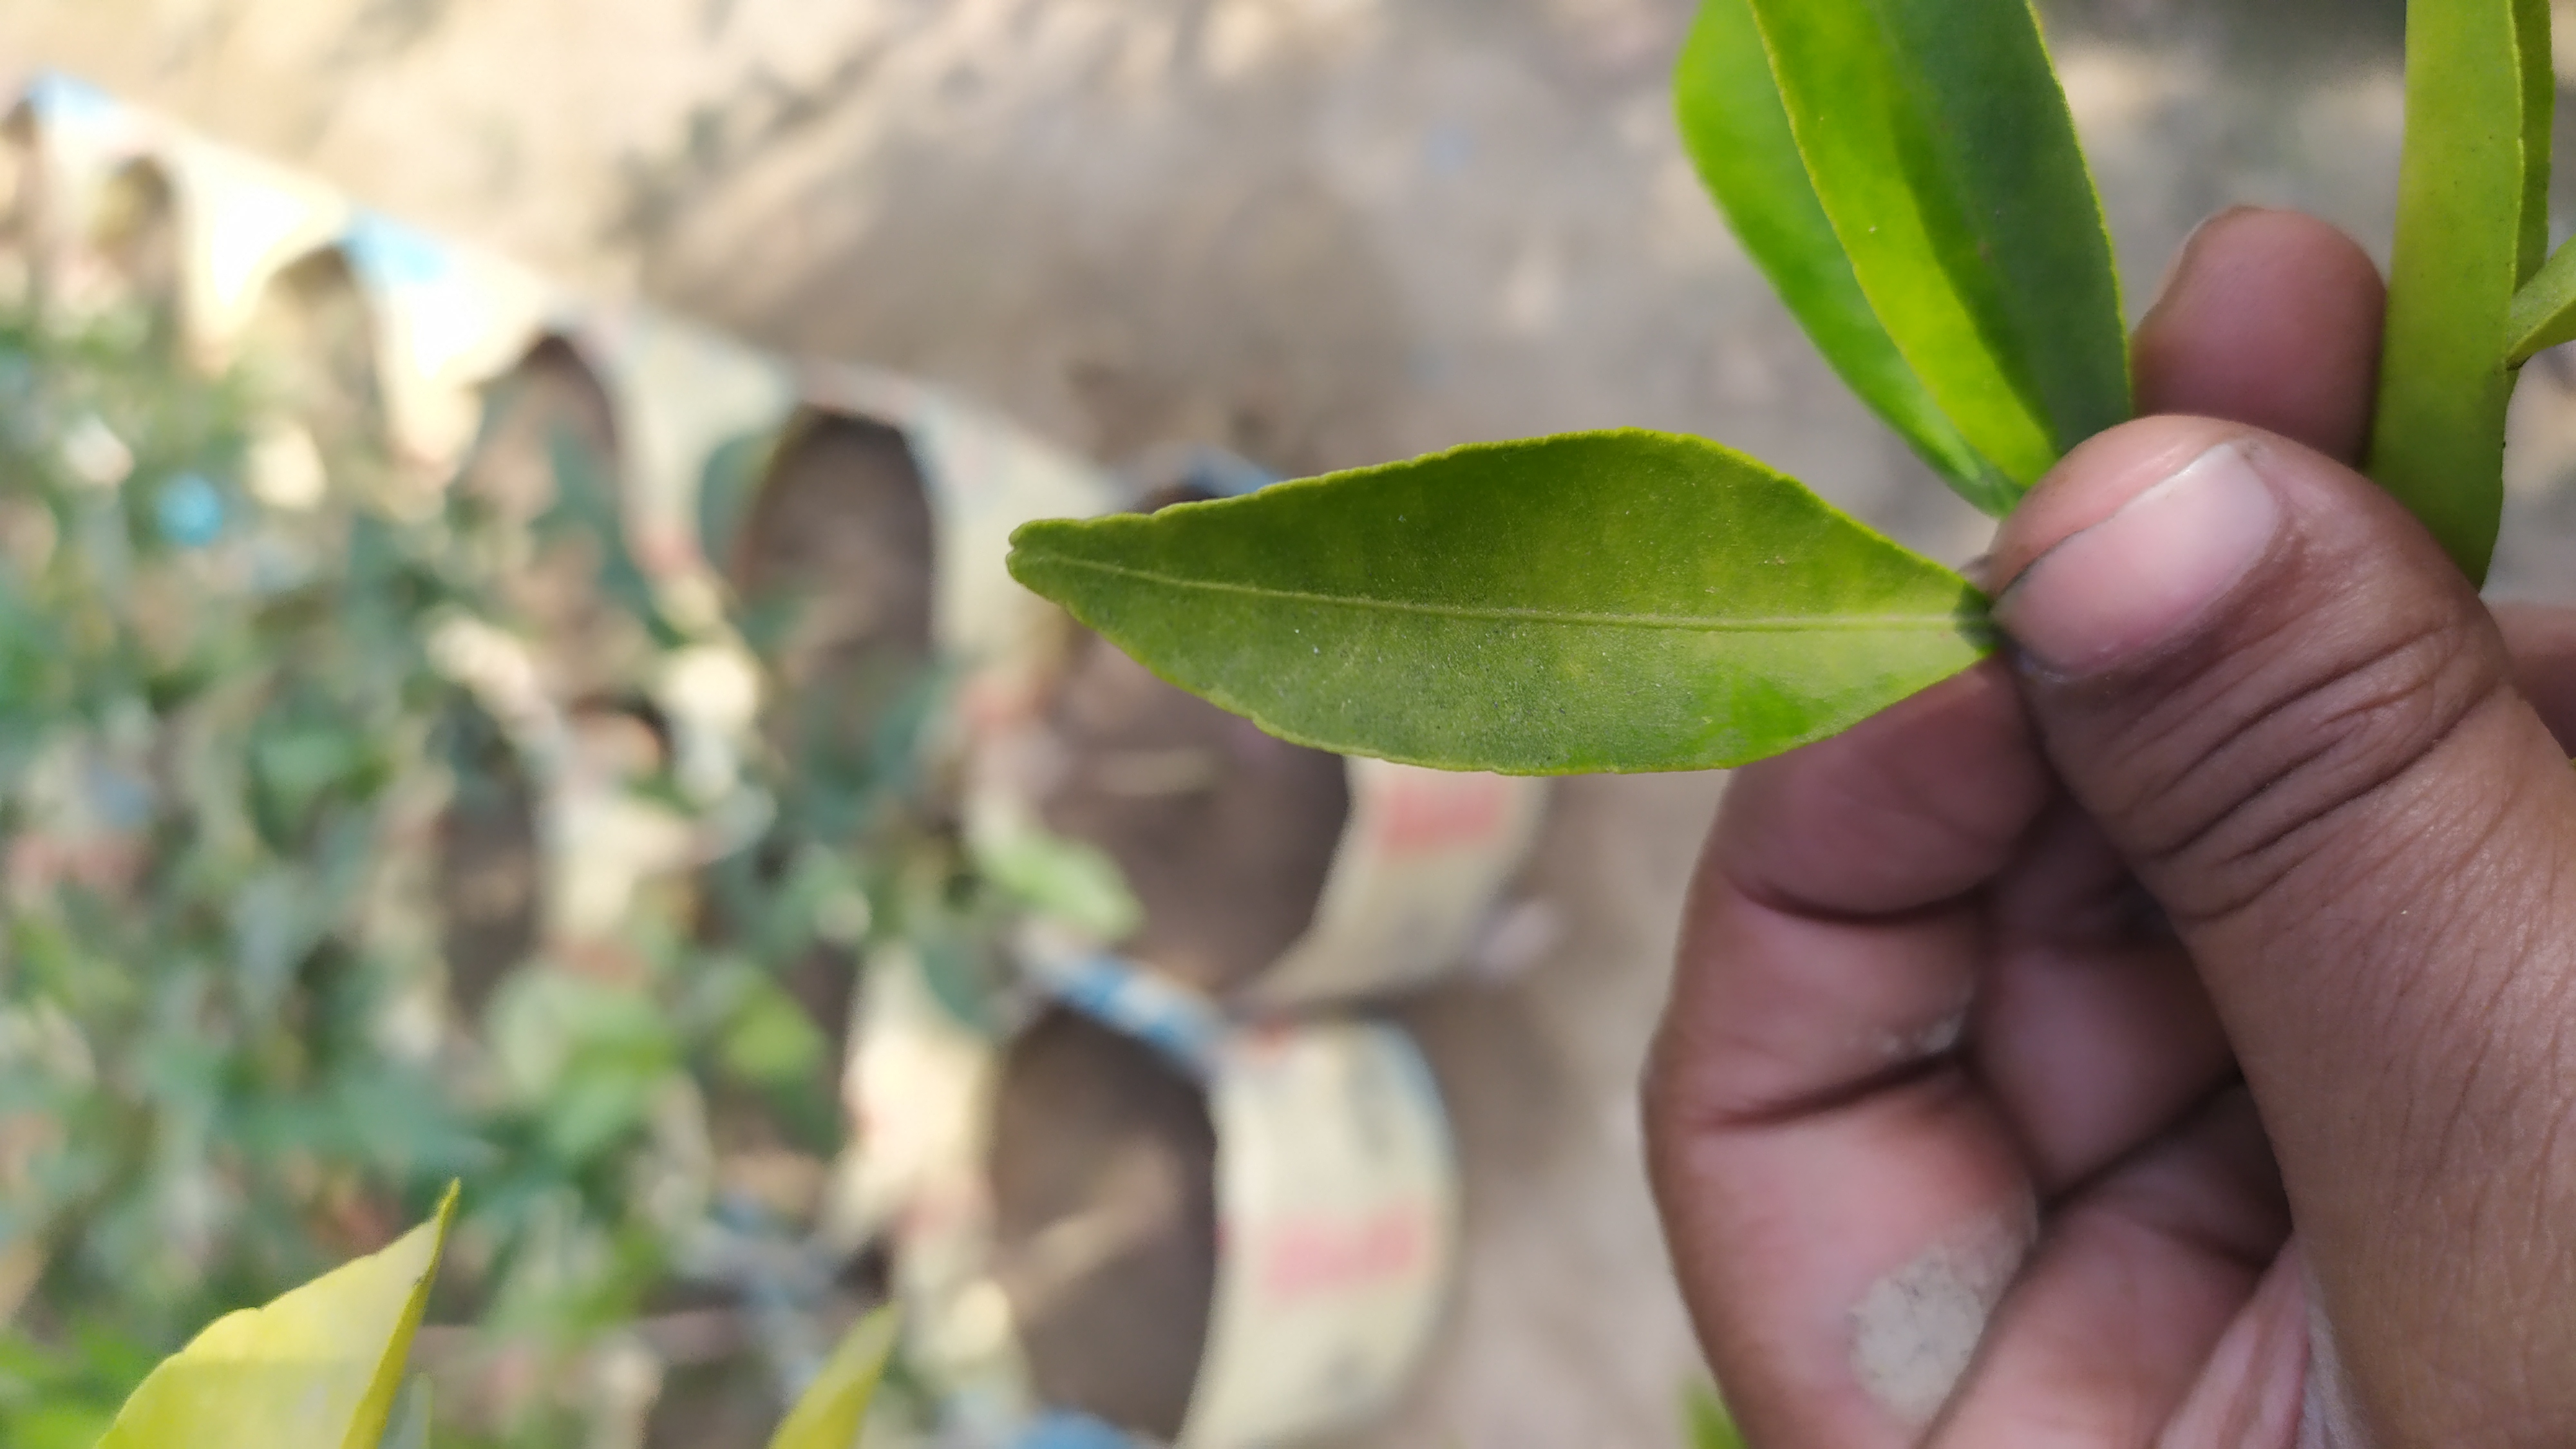
Mandarin leaf variety: Mandaring